Rufus Castle

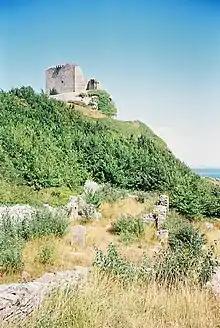
Rufus Castle and the ruins of St. Andrew's church.

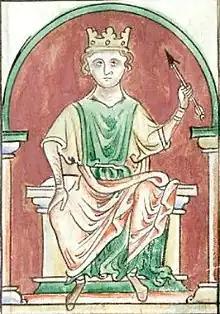
William Rufus, son of William the Conqueror

Rufus Castle, also known as Bow and Arrow Castle, is a partially ruined Blockhouse overlooking Church Ope Cove on Portland, England. The names "Rufus Castle" and "Bow and Arrow Castle" have been widely used since the late 18th Century. It was originally speculated that Rufus referred to King William II, known as William Rufus, however more recent assessments also identify Gilbert de Clare, 7th Earl of Gloucester (the Red Earl) as a possible origin for the name.